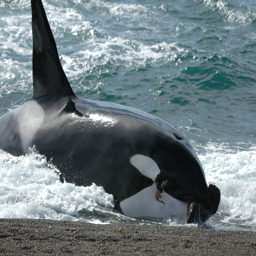
the biggest killer whale in the world - photo #